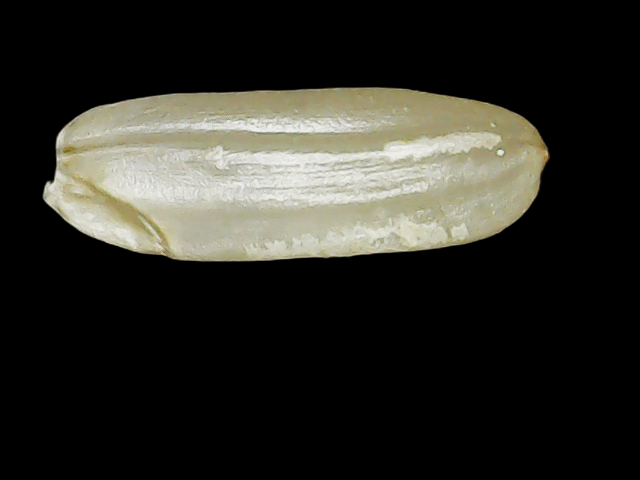
Rice variety: Binadhan23